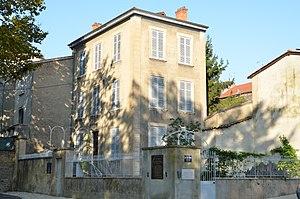
La Maison du docteur Dugoujon est une maison située à Caluire-et-Cuire, dans le département du Rhône, en France.
Jean Moulin, né le 20 juin 1899 à Béziers et mort le 8 juillet 1943 près de Metz, en Moselle annexée, est un haut fonctionnaire et résistant français.